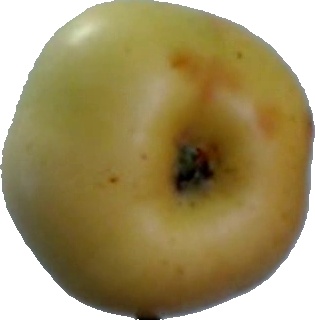
Label: apple_6